Clifton (Hamilton, Virginia)

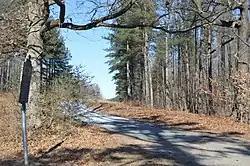
Entrance to the property

Clifton is a historic plantation house located near Hamilton, Cumberland County, Virginia. It was built about 1760, and is a two-story, seven-bay frame dwelling in the Georgian style. It has a hipped roof and a one-bay, one-story wing on the west end. The front facade features a three-bay, one-story gable roof porch supported by elongated Tuscan order columns. It was the home of Carter Henry Harrison (~1727 – 1793/1794), who as a member of the Cumberland Committee of Safety, wrote the Instructions for Independence presented to the Virginia Convention of May 1776.